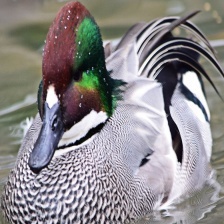
Species: TEAL DUCK
Scientific name: ANAS CRECCA
ImageNet parent category: drake